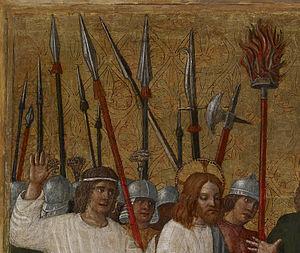
Antonio della Corna, qui a vécu aux XVᵉ et XVIᵉ siècle, est l’un des artistes appelés par Ludovic Sforza pour décorer le palais Porta Giovia à Milan en 1490. Aucune date n'est connue concernant sa date de naissance et de son décès.